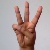
The image shows a hand gesture representing the letter 'W' in Indian Sign Language.